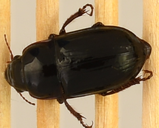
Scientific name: Euryderus grossus
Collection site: Central Plains Experimental Range NEON (CPER), plot CPER_004